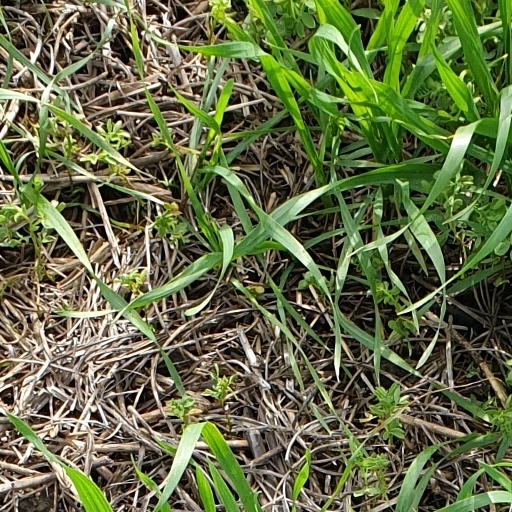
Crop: wheat